Sacramento Kings

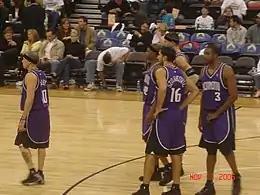
The Sacramento Kings in 2005

The team netted a new superstar in point guard Nate Archibald, who led the league in scoring and assists in the 1972–73 season.